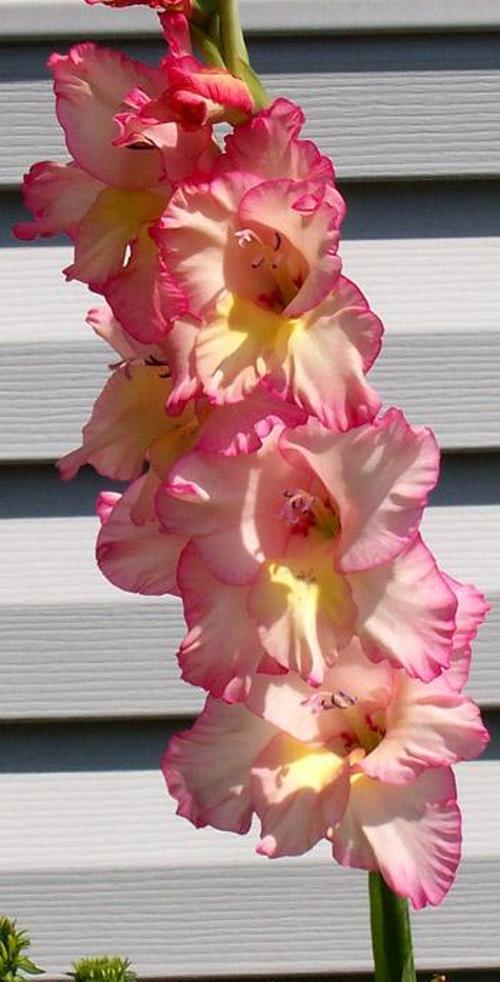
Label: sword lily